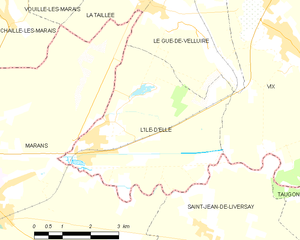
Carte des communes françaises L'Île-d'Elle